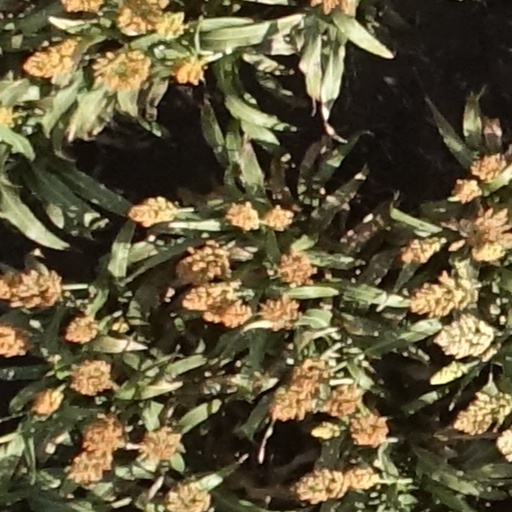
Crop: sorghum